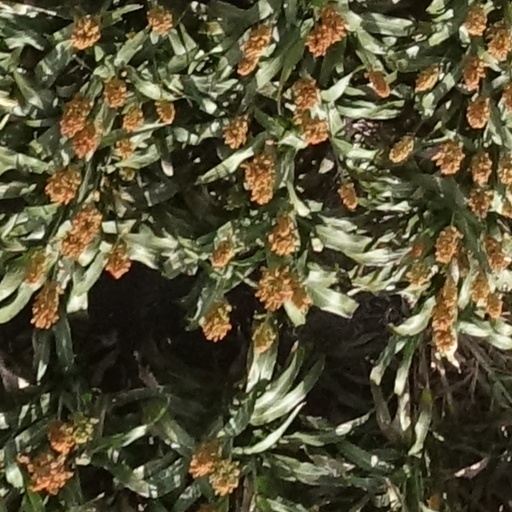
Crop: sorghum